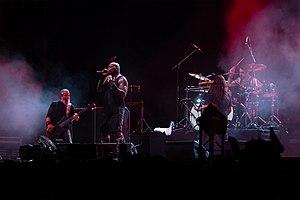
Concert du groupe Sepultura au festival Les Escales, Saint-Nazaire, juillet 2019.